History of electricity supply in Brisbane

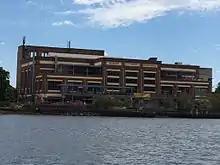
New Farm Powerhouse (As viewed from the Brisbane River)

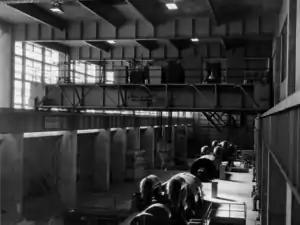
Turbines at the Tennyson Powerhouse, 1959

CEL opened the Bulimba A power station in 1926 with an initial capacity of 12.5 MW, this being expanded to 92.5 MW by 1944. The William St power station was closed in 1931, and the plant sold to the Evans & Deakin engineering company. No longer able to expand its customer base in Brisbane, CEL commenced a program of rural electrification.